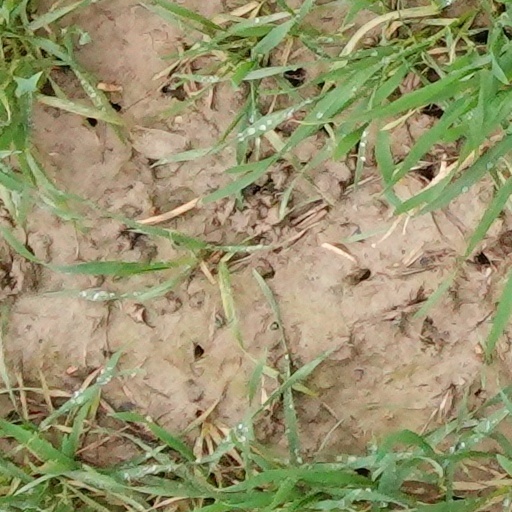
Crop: wheat